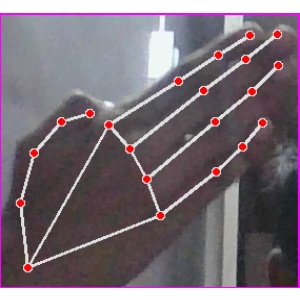
अक्षर: घ